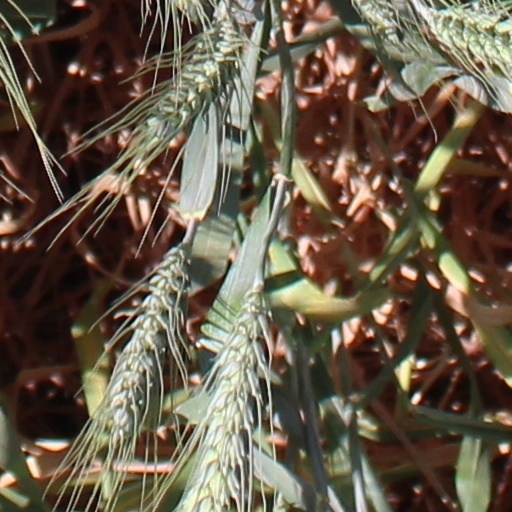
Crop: wheat